Lares, Puerto Rico

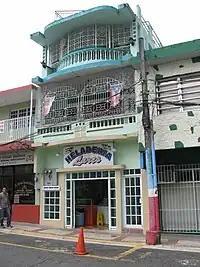
Heladería de Lares (Lares Ice Cream Shop), July 2007

Lares was founded on April 26, 1827 by Francisco de Sotomayor and Pedro Vélez Borrero, who named the town after Amador de Lariz, a Spanish nobleman and one of its settlers.